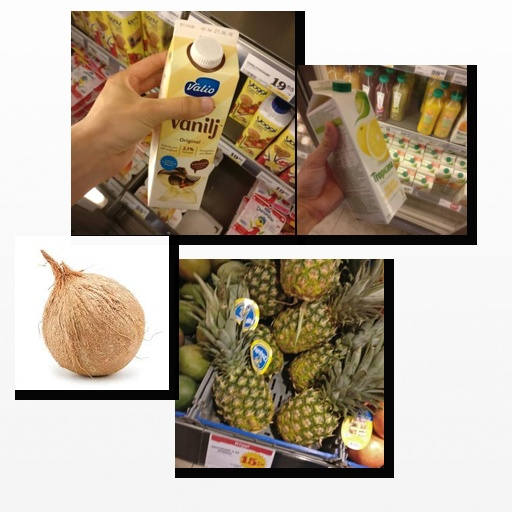
Food items: coconut, golden_grapefruit_juice, vanilla_yogurt, pineapple